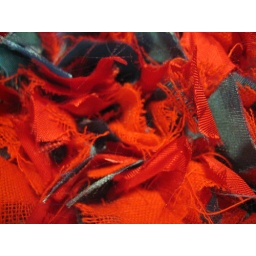
Work in progress- pillow case with fabric flowers